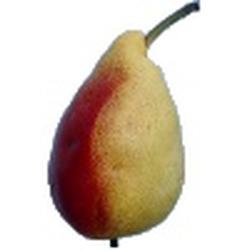
Label: Pear